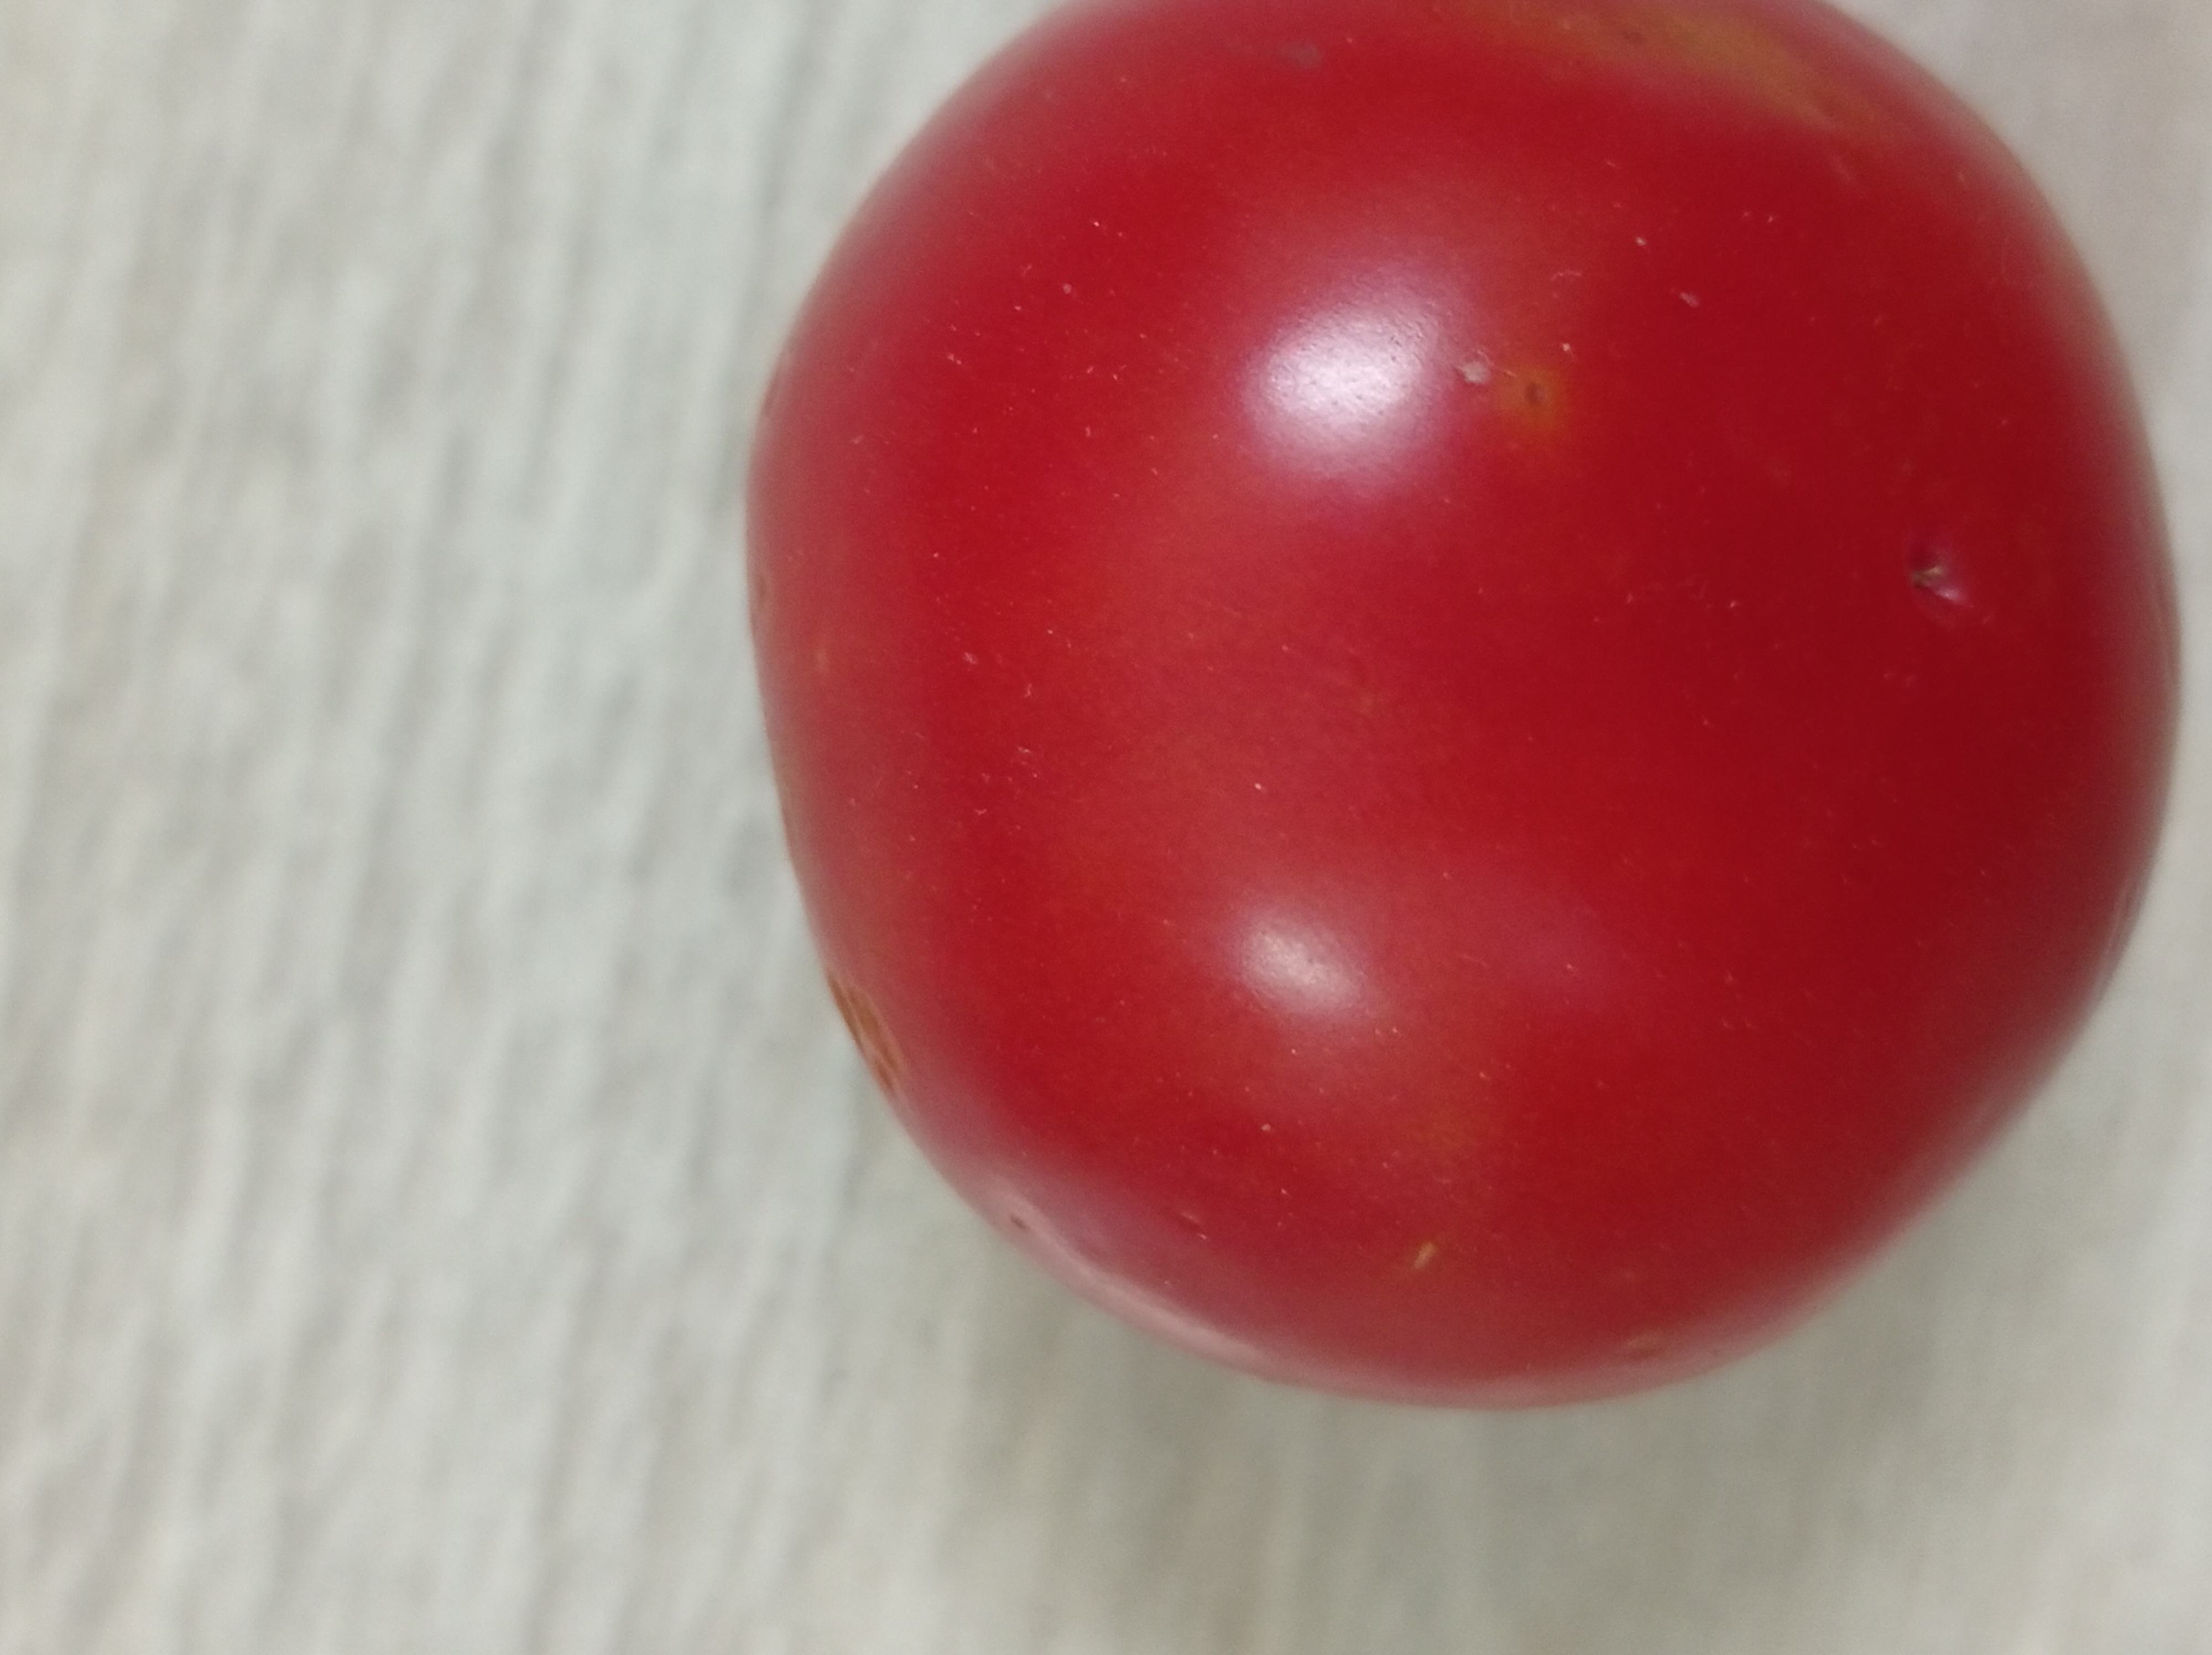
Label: Fresh